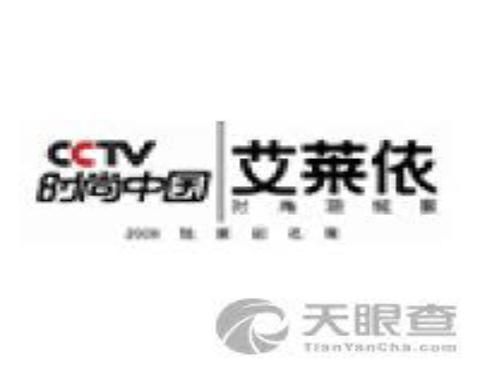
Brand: ERAL
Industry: Clothes